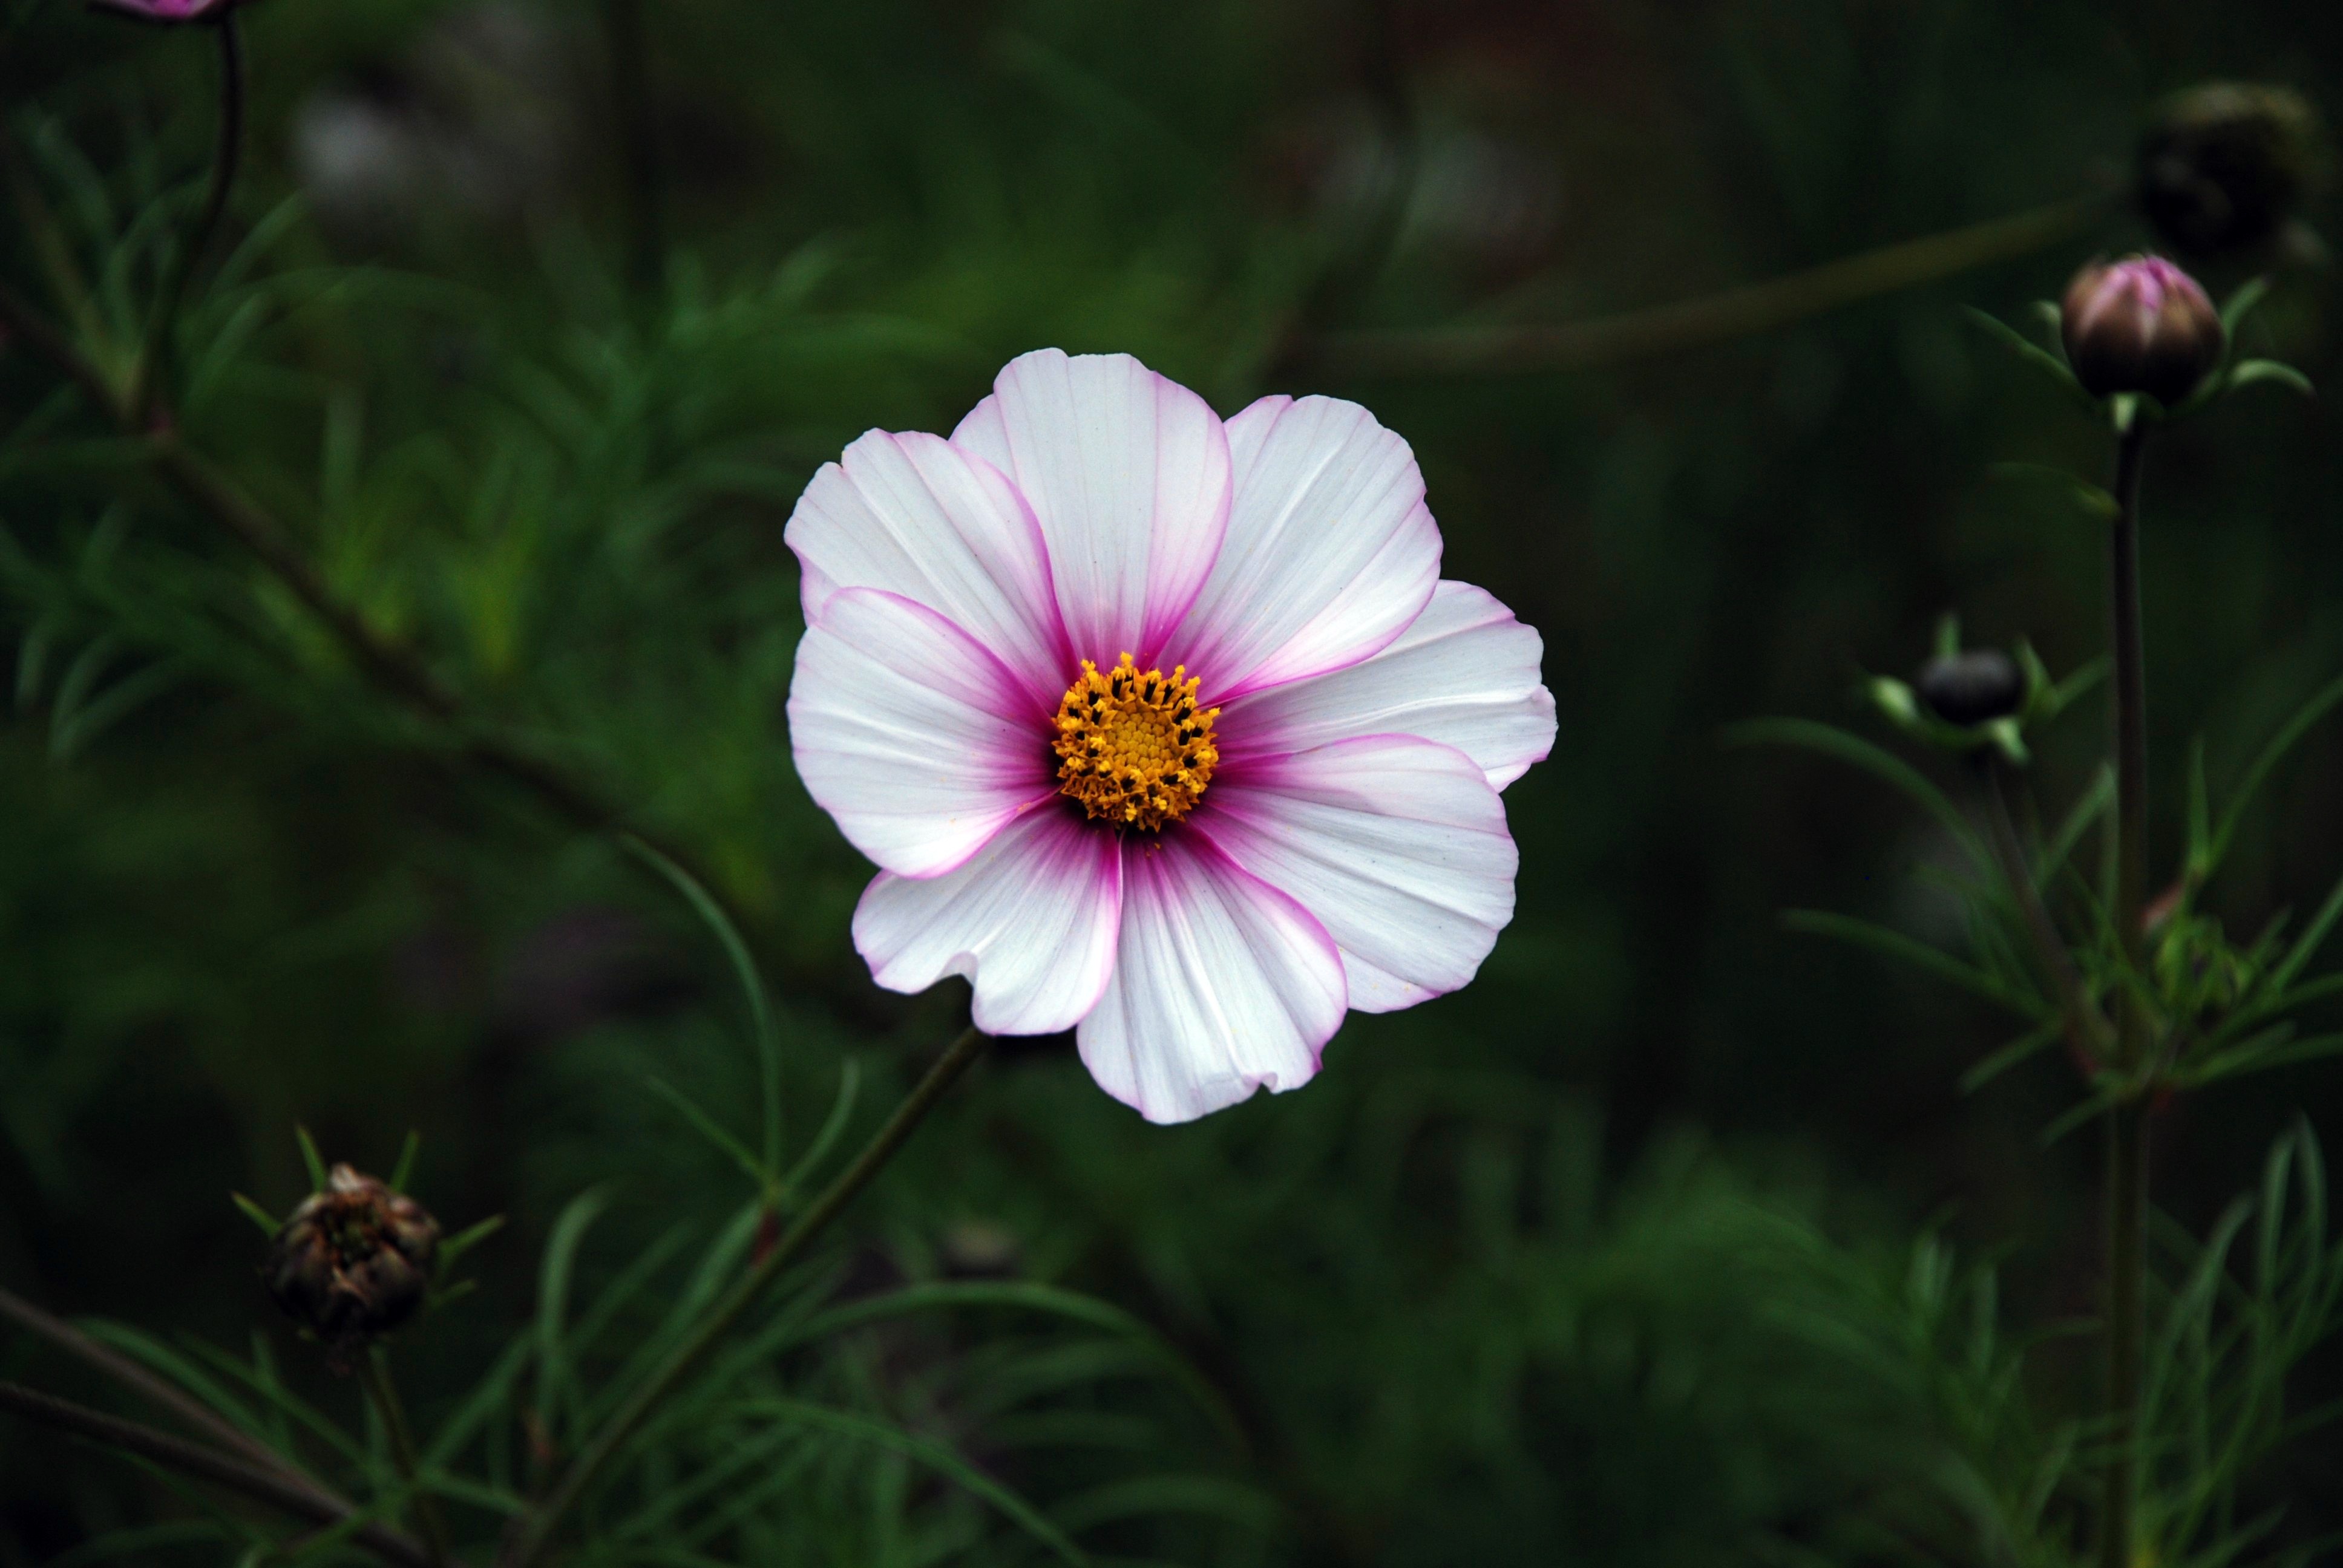
nature, plant, flower, petal, botany, nikon, flora, wildflower, flowers, cool image, moscow, russia, d80, moskau, nikond80, moscou, macro photography, flowering plant, daisy family, plant stem, land plant, garden cosmos